Glovelier

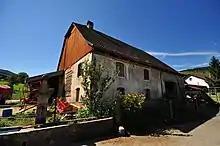
Glovelier farm house

The Farm House at Au Village 17 and the prehistoric shelter at Le Mont, which is shared with Saint-Brais, are listed as Swiss heritage site of national significance.